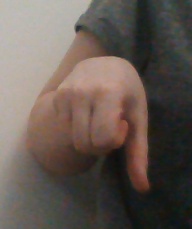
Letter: waw